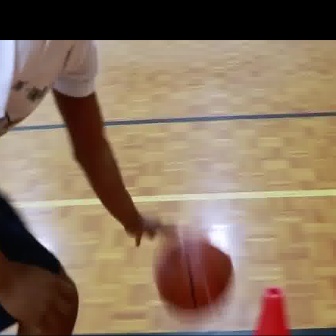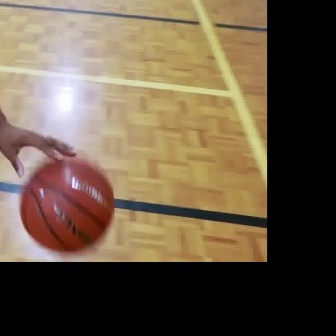
  Please identify the target specified by the bounding box [152,236,232,315] in the first image and locate it in the second image. Return the coordinates in [x_min,y_min,x_max,y_max] format.
Answer: [20,158,114,252]